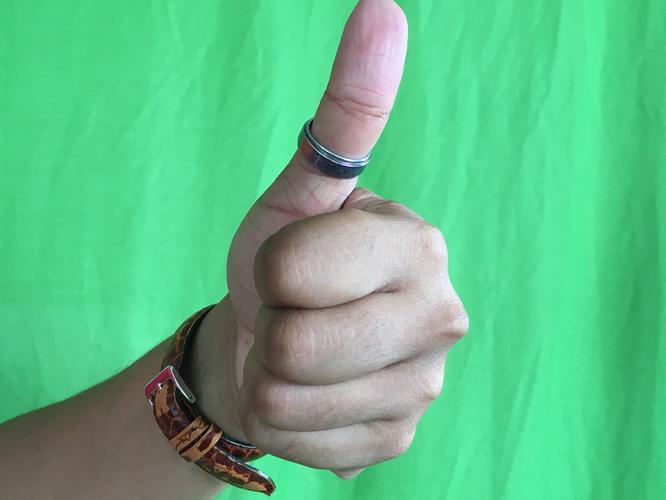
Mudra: Sikharam
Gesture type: single_hand